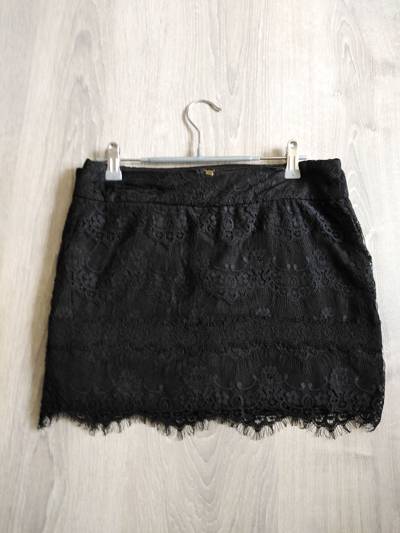
Waste category: clothes